Lord of Scoundrels

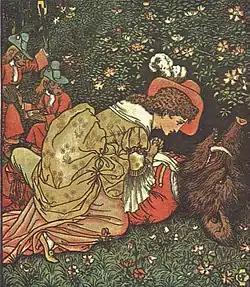
"Lord of Scoundrels" has been described as a modern retelling of "Beauty and the Beast" "(1874 representation pictured)"

"Lord of Scoundrels" is typically classified as a Regency romance novel, though its story is set in the post-Regency era of 1828. It features a strong female heroine, a characteristic that Chase has become known for including in her romances. The author explains that "for most of history, and in too many cases today, women are considered (and too often consider themselves) lesser beings who do not matter. In my books, the women are not lesser, and they do matter. In other words, I make the world the way I think it should be". Romantic fiction scholars have identified Jessica Trent as a "feminist heroine" with whom the "alpha male hero" has met his match. Chase inverts many qualities typical of the archetypical romantic hero and heroine. Near the end of the story, Jessica is the one who initiates consummation of their marriage, by seducing Dain. Afterwards, Jessica promptly falls asleep, causing her husband to seethe "that was what "he" was supposed to do".